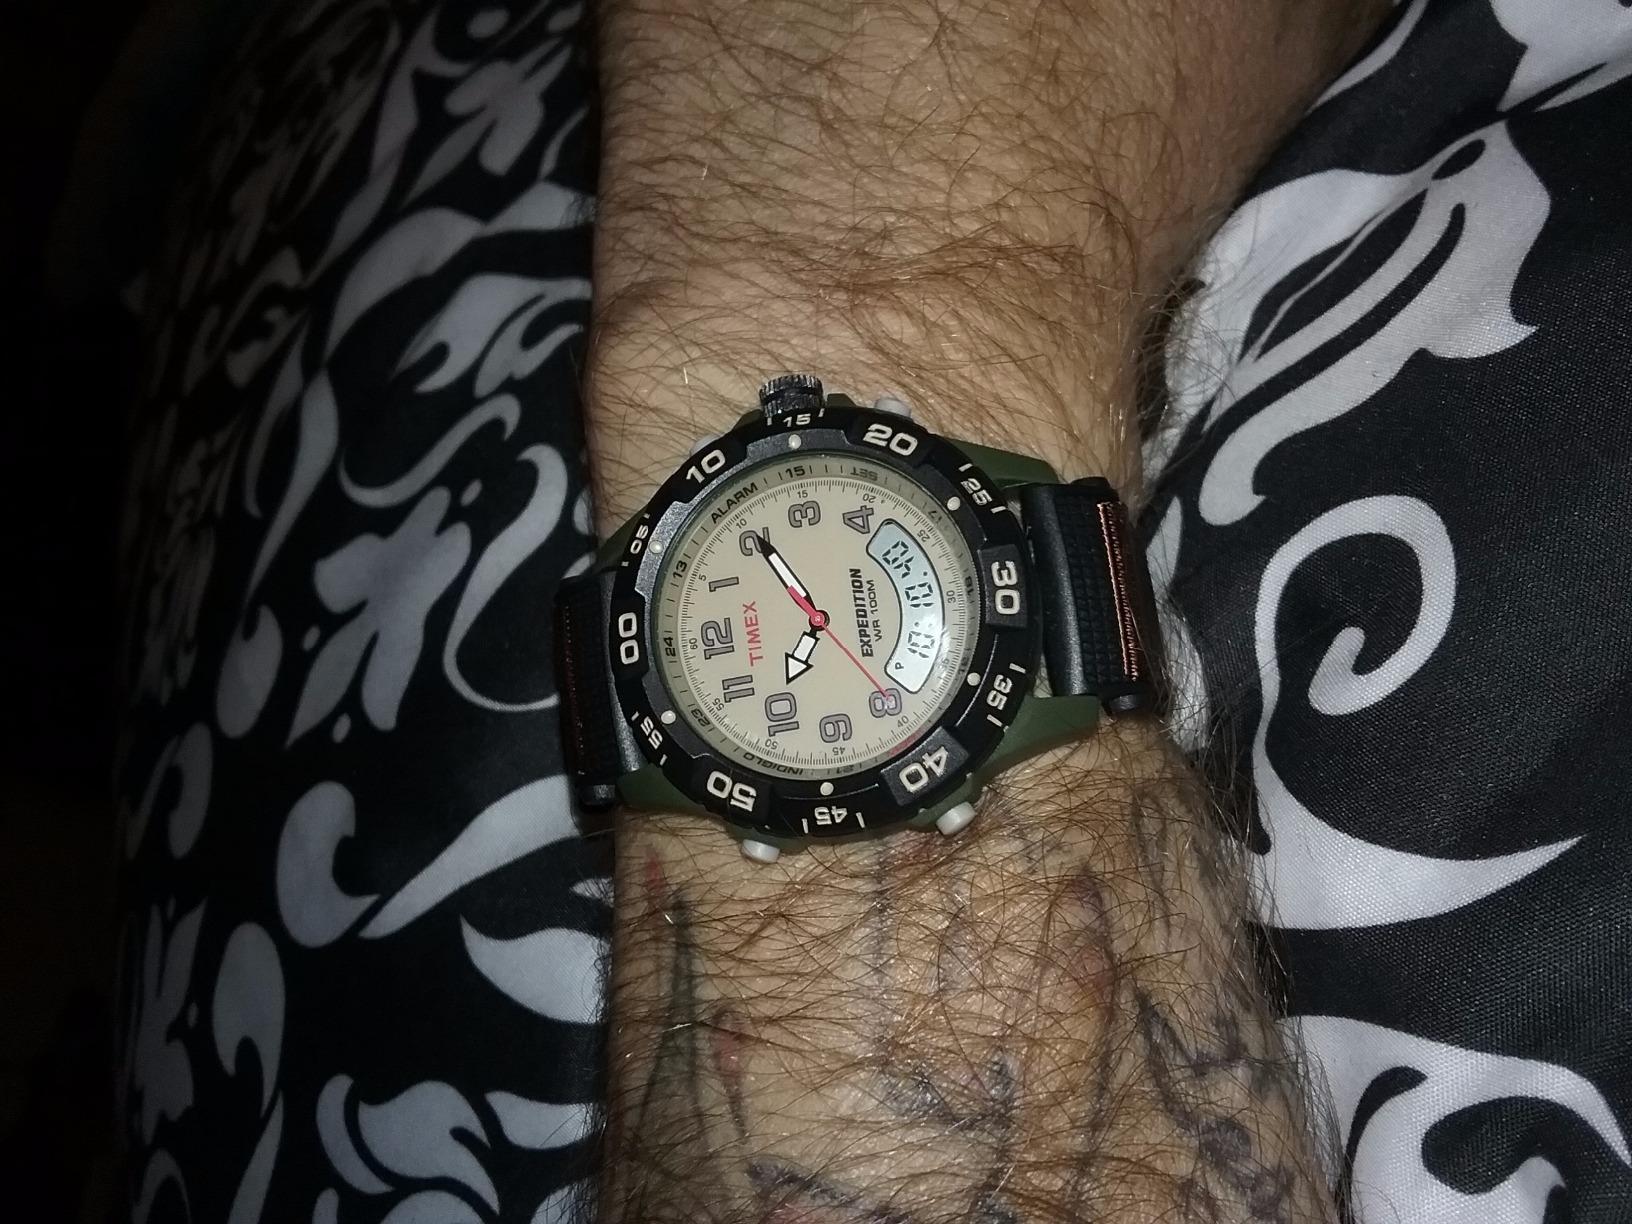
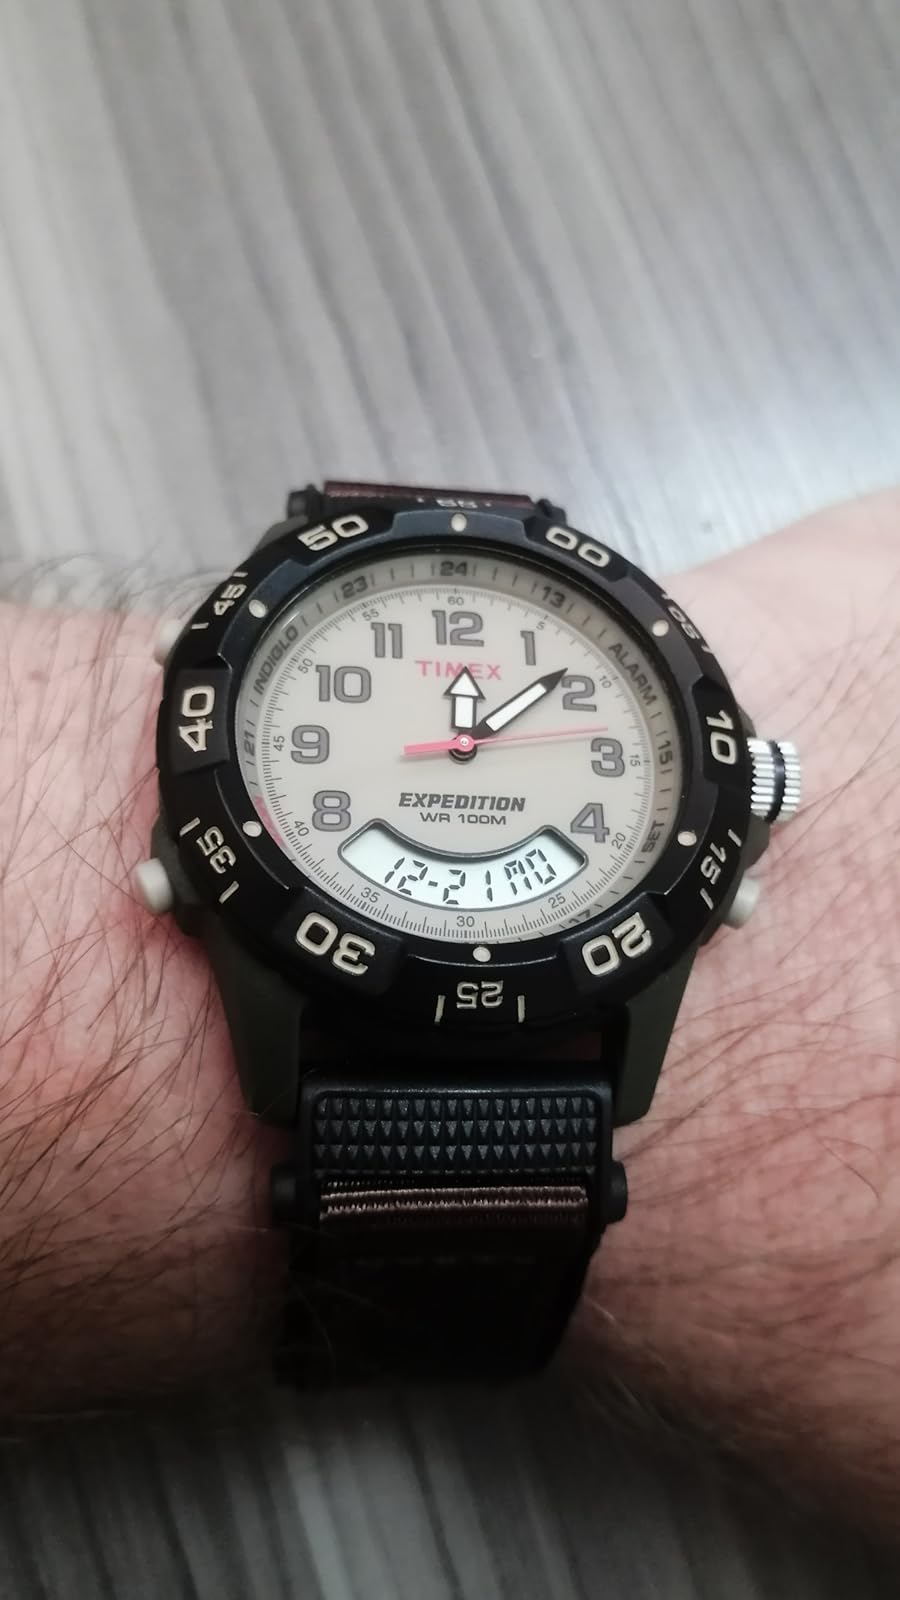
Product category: accessories_watch
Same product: yes